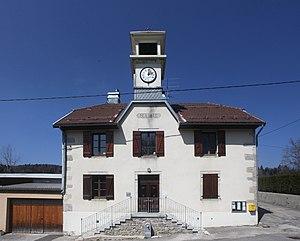
Entre-deux-Monts est une commune française située dans le département du Jura en région Bourgogne-Franche-Comté. elle fait partie de la Communauté de communes Champagnole Porte du Haut-Jura.